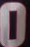
Number: 0